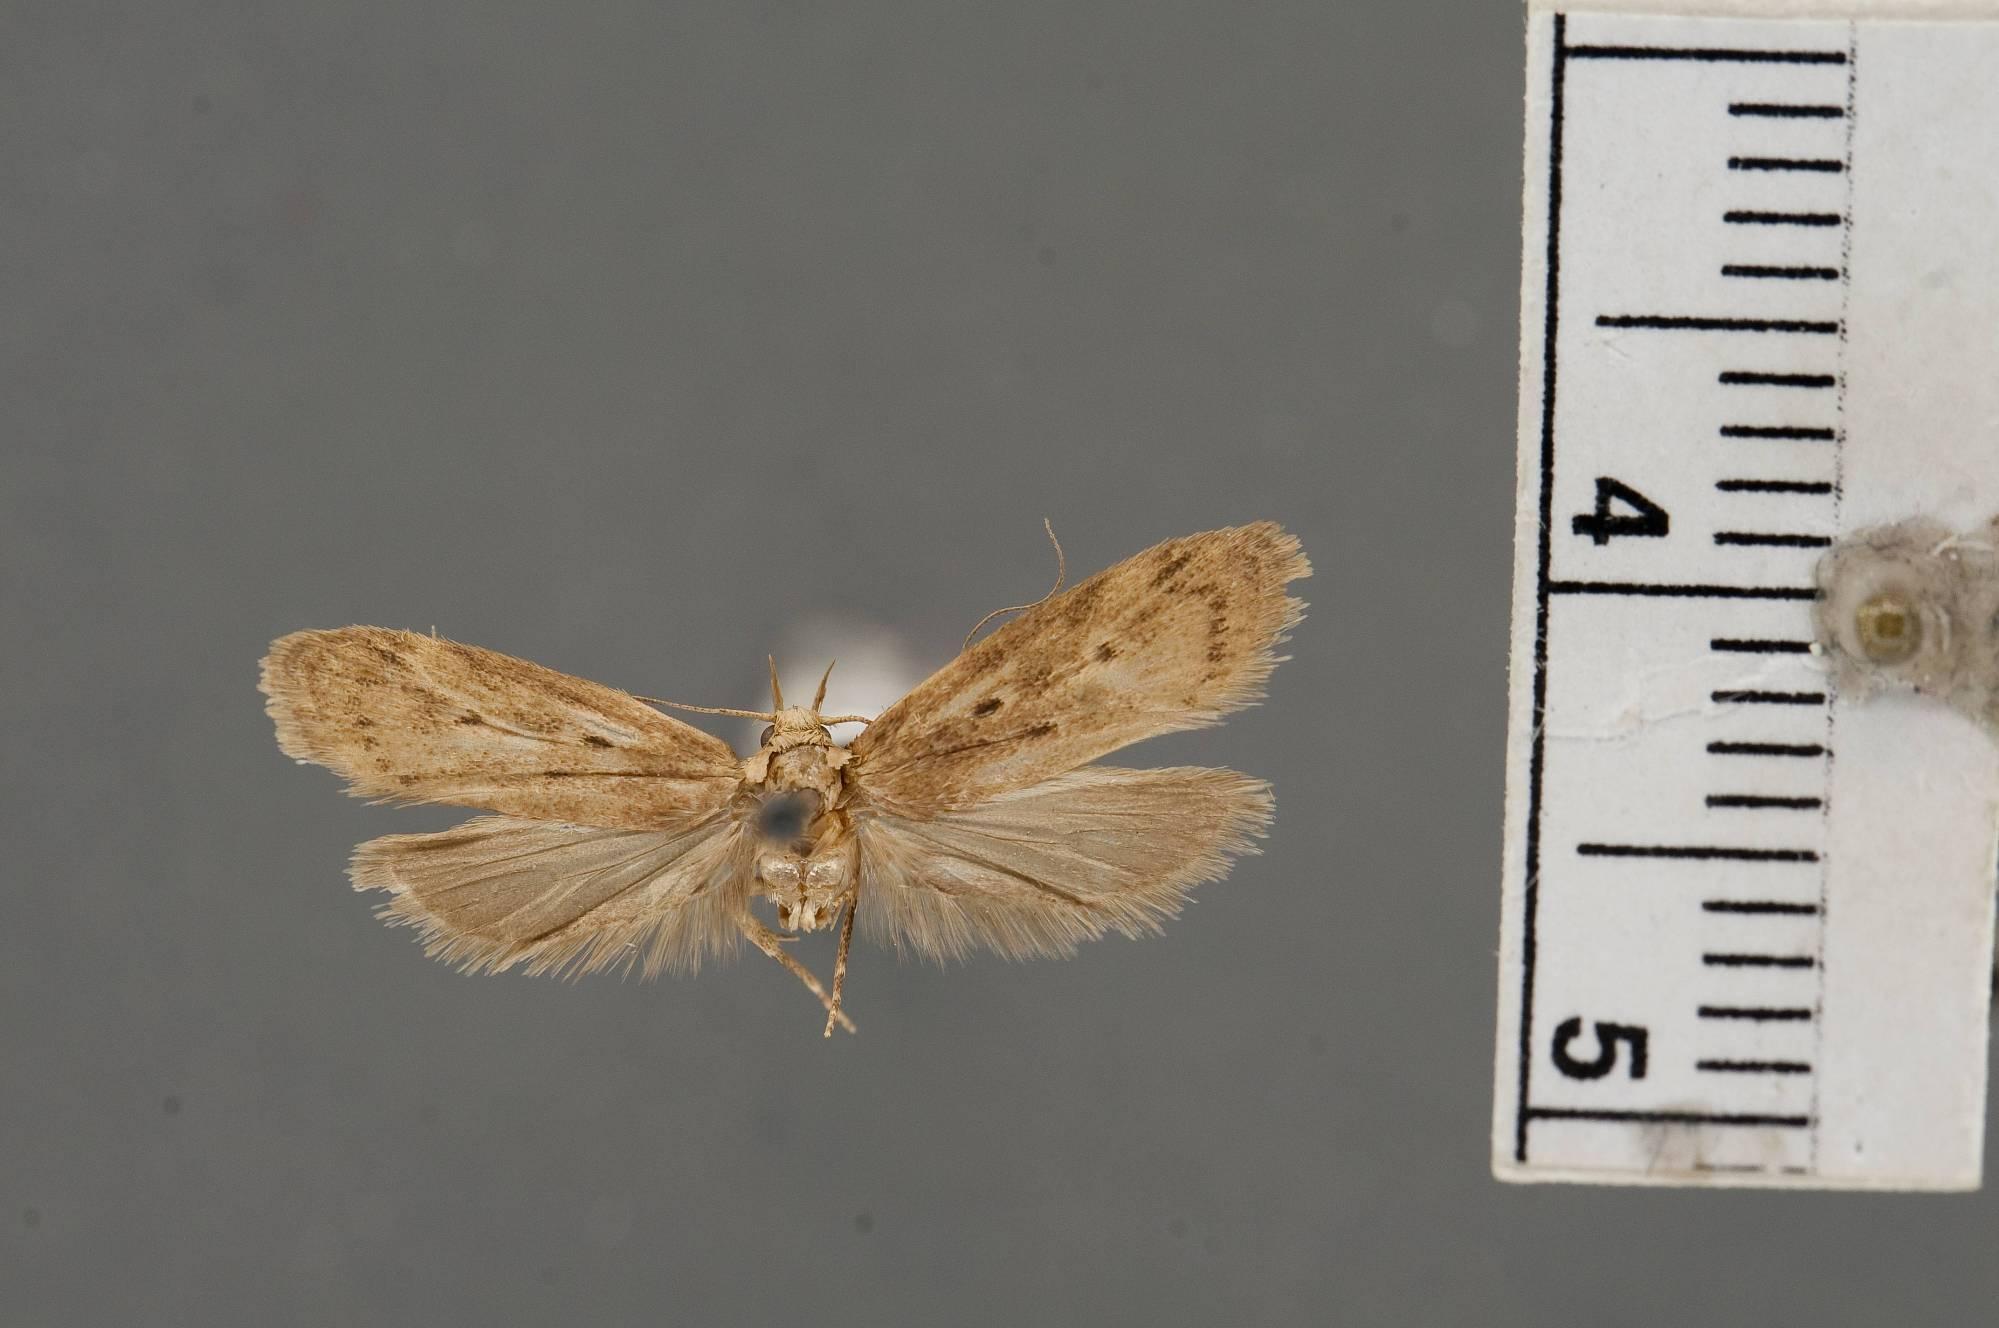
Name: Elaeonoma swezeyi
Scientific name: Elaeonoma swezeyi Clarke, 1984
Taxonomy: Animalia, Arthropoda, Insecta, Lepidoptera, Glossata, Oecophoridae, Oecophorinae
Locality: Piti, [Not Stated], Guam, United States
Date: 26 Sep 1936